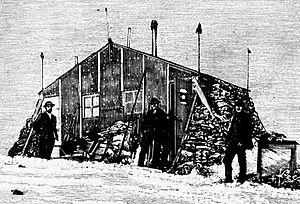
Le refuge Vallot, aussi appelé cabane Vallot ou abri Vallot est un refuge situé sur la voie normale du mont Blanc, au pied de l'arête des Bosses sur la commune de Saint-Gervais-les-Bains, dans les Alpes, à l'altitude de 4 362 mètres.